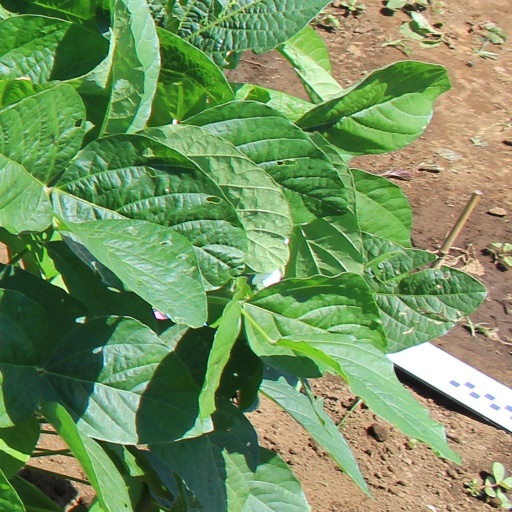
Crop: soybean